Vehicle registration plate

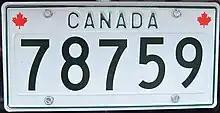
A Canadian plate used by the federal government

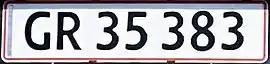
Greenland registration plate. All current plates have the GR 12 345 format.

In Canada, license plates are issued on the provincial or territorial level. Federally issued plates are only used by the Department of National Defence. All provinces issue plates in which the letters and numbers are embossed so that they are slightly raised above its surface. The territory of Nunavut introduced the first flat registration plate in Canada in July 2012.